Florian Lipowitz

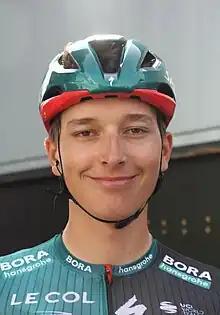
Lipowitz in 2023

Florian Lipowitz (born 21 September 2000) is a German racing cyclist racing for UCI WorldTeam .